Hiyy Vindhaa Nulaa

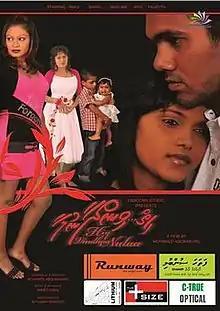
Official film poster

Hiyy Vindhaa Nulaa is a 2011 Maldivian romantic drama film produced and directed by Mohamed Aboobakuru. Produced by Emboo Maa Studio, the film stars Shafiu Mohamed, Mariyam Naajee, Muslima Abdulla and Mariyam Afeefa in pivotal roles. The film was released on 2 February 2011.